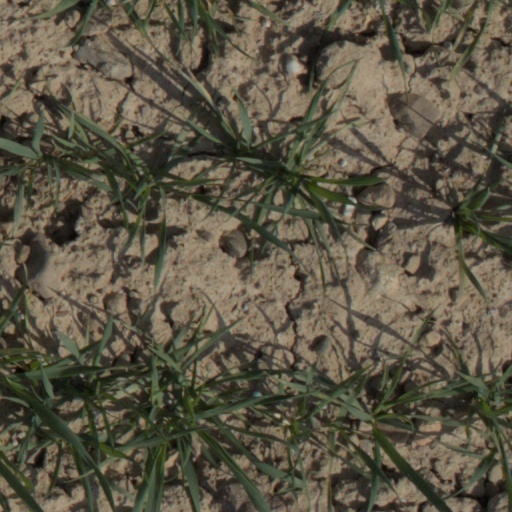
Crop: wheat